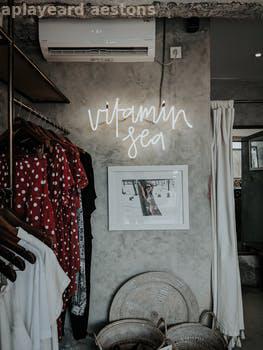
Label: Watermark